Slingsby Kite

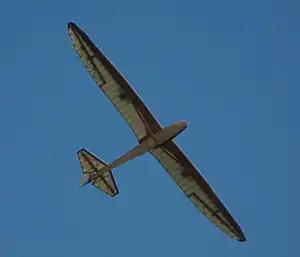
Shuttleworth Collection's T.6 Kirby Kite

The Slingsby T.6/T.23 Kirby Kite was a single-seat sport glider produced from 1935, by Fred Slingsby in Kirbymoorside, Yorkshire.